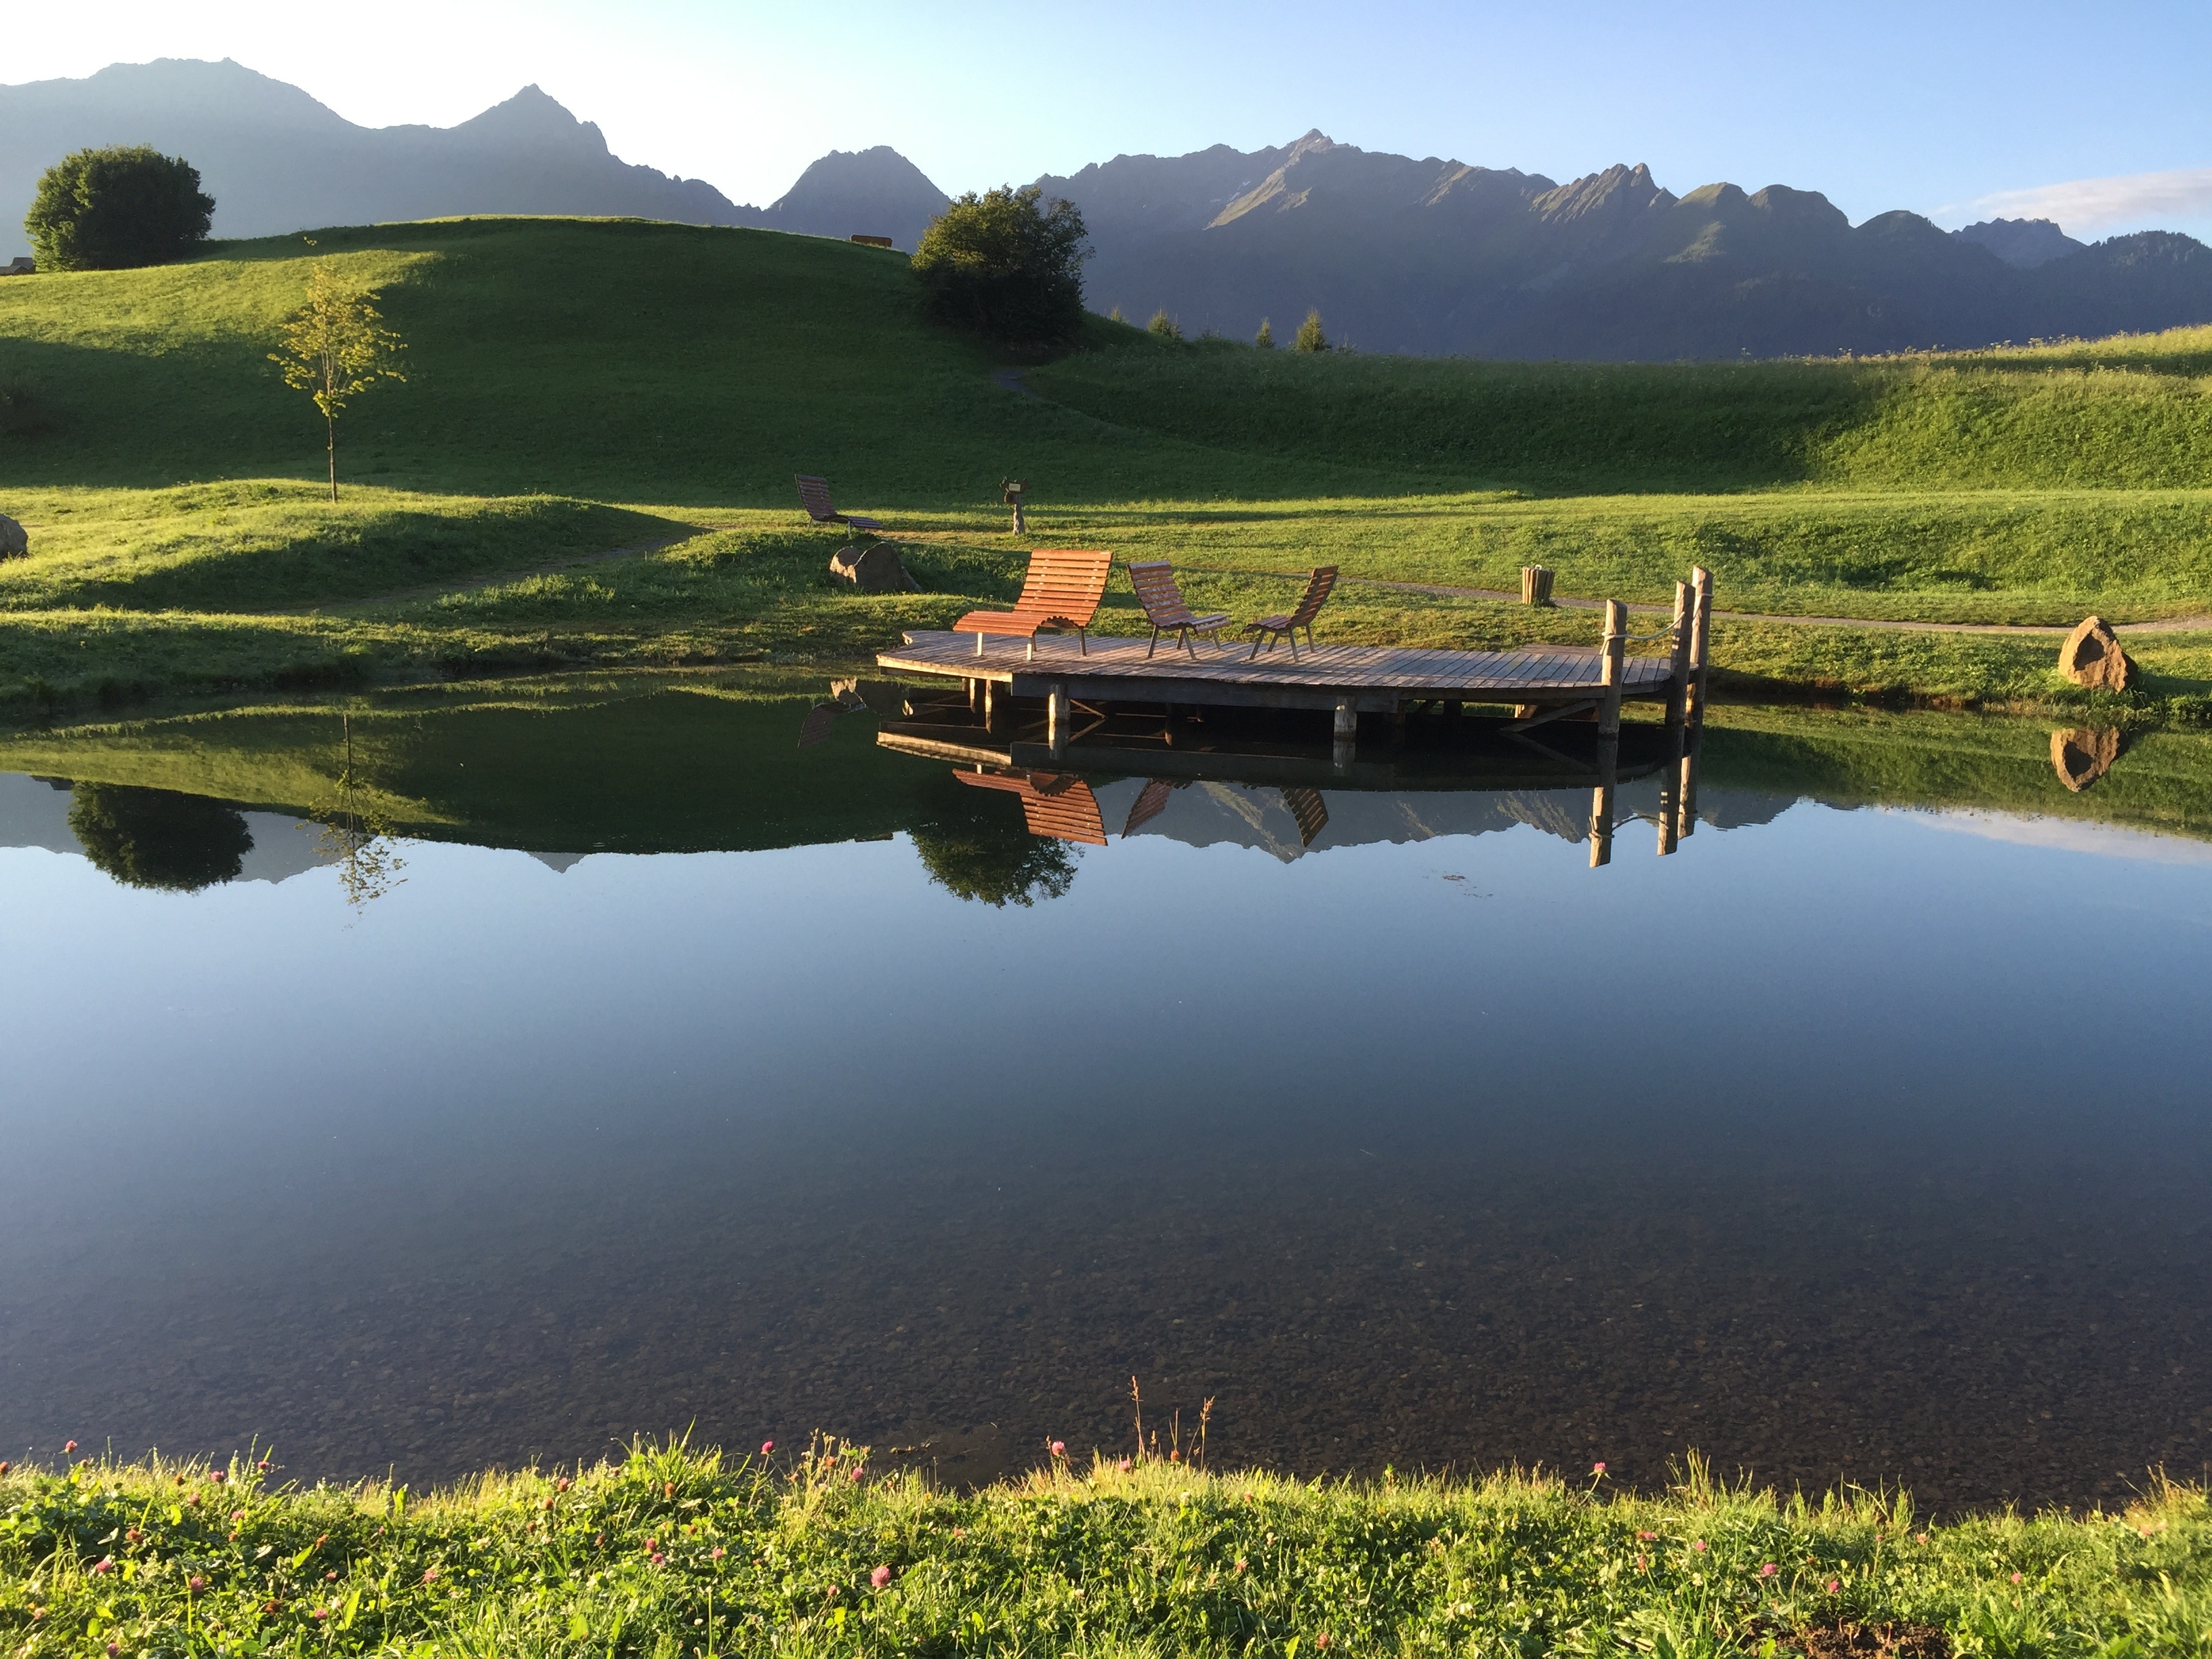
landscape, tree, water, nature, wilderness, mountain, meadow, morning, hill, lake, river, mountain range, pond, reflection, autumn, holiday, fjord, rest, reservoir, highland, mountains, wetland, loch, tyrol, rural area, aerial photography, fiss